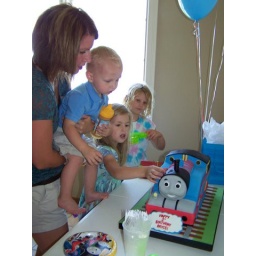
Thomas made for b-day party. All fondant over white cake